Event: Nepal Earthquake
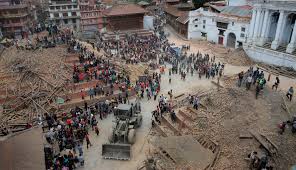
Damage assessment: damage